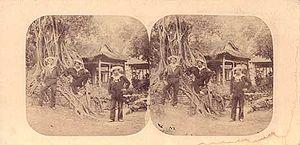
Pierre Joseph Rossier, né le 16 juillet 1829 à Grandsivaz en Suisse et mort le 22 octobre 1886 dans le 14ème arrondissement de Paris en France, est un photographe suisse, pionnier de la photographie en Asie. Ses photographies à l'albumine, ses stéréogrammes et ses cartes de visite représentent des portraits et des paysages naturels ou urbains.